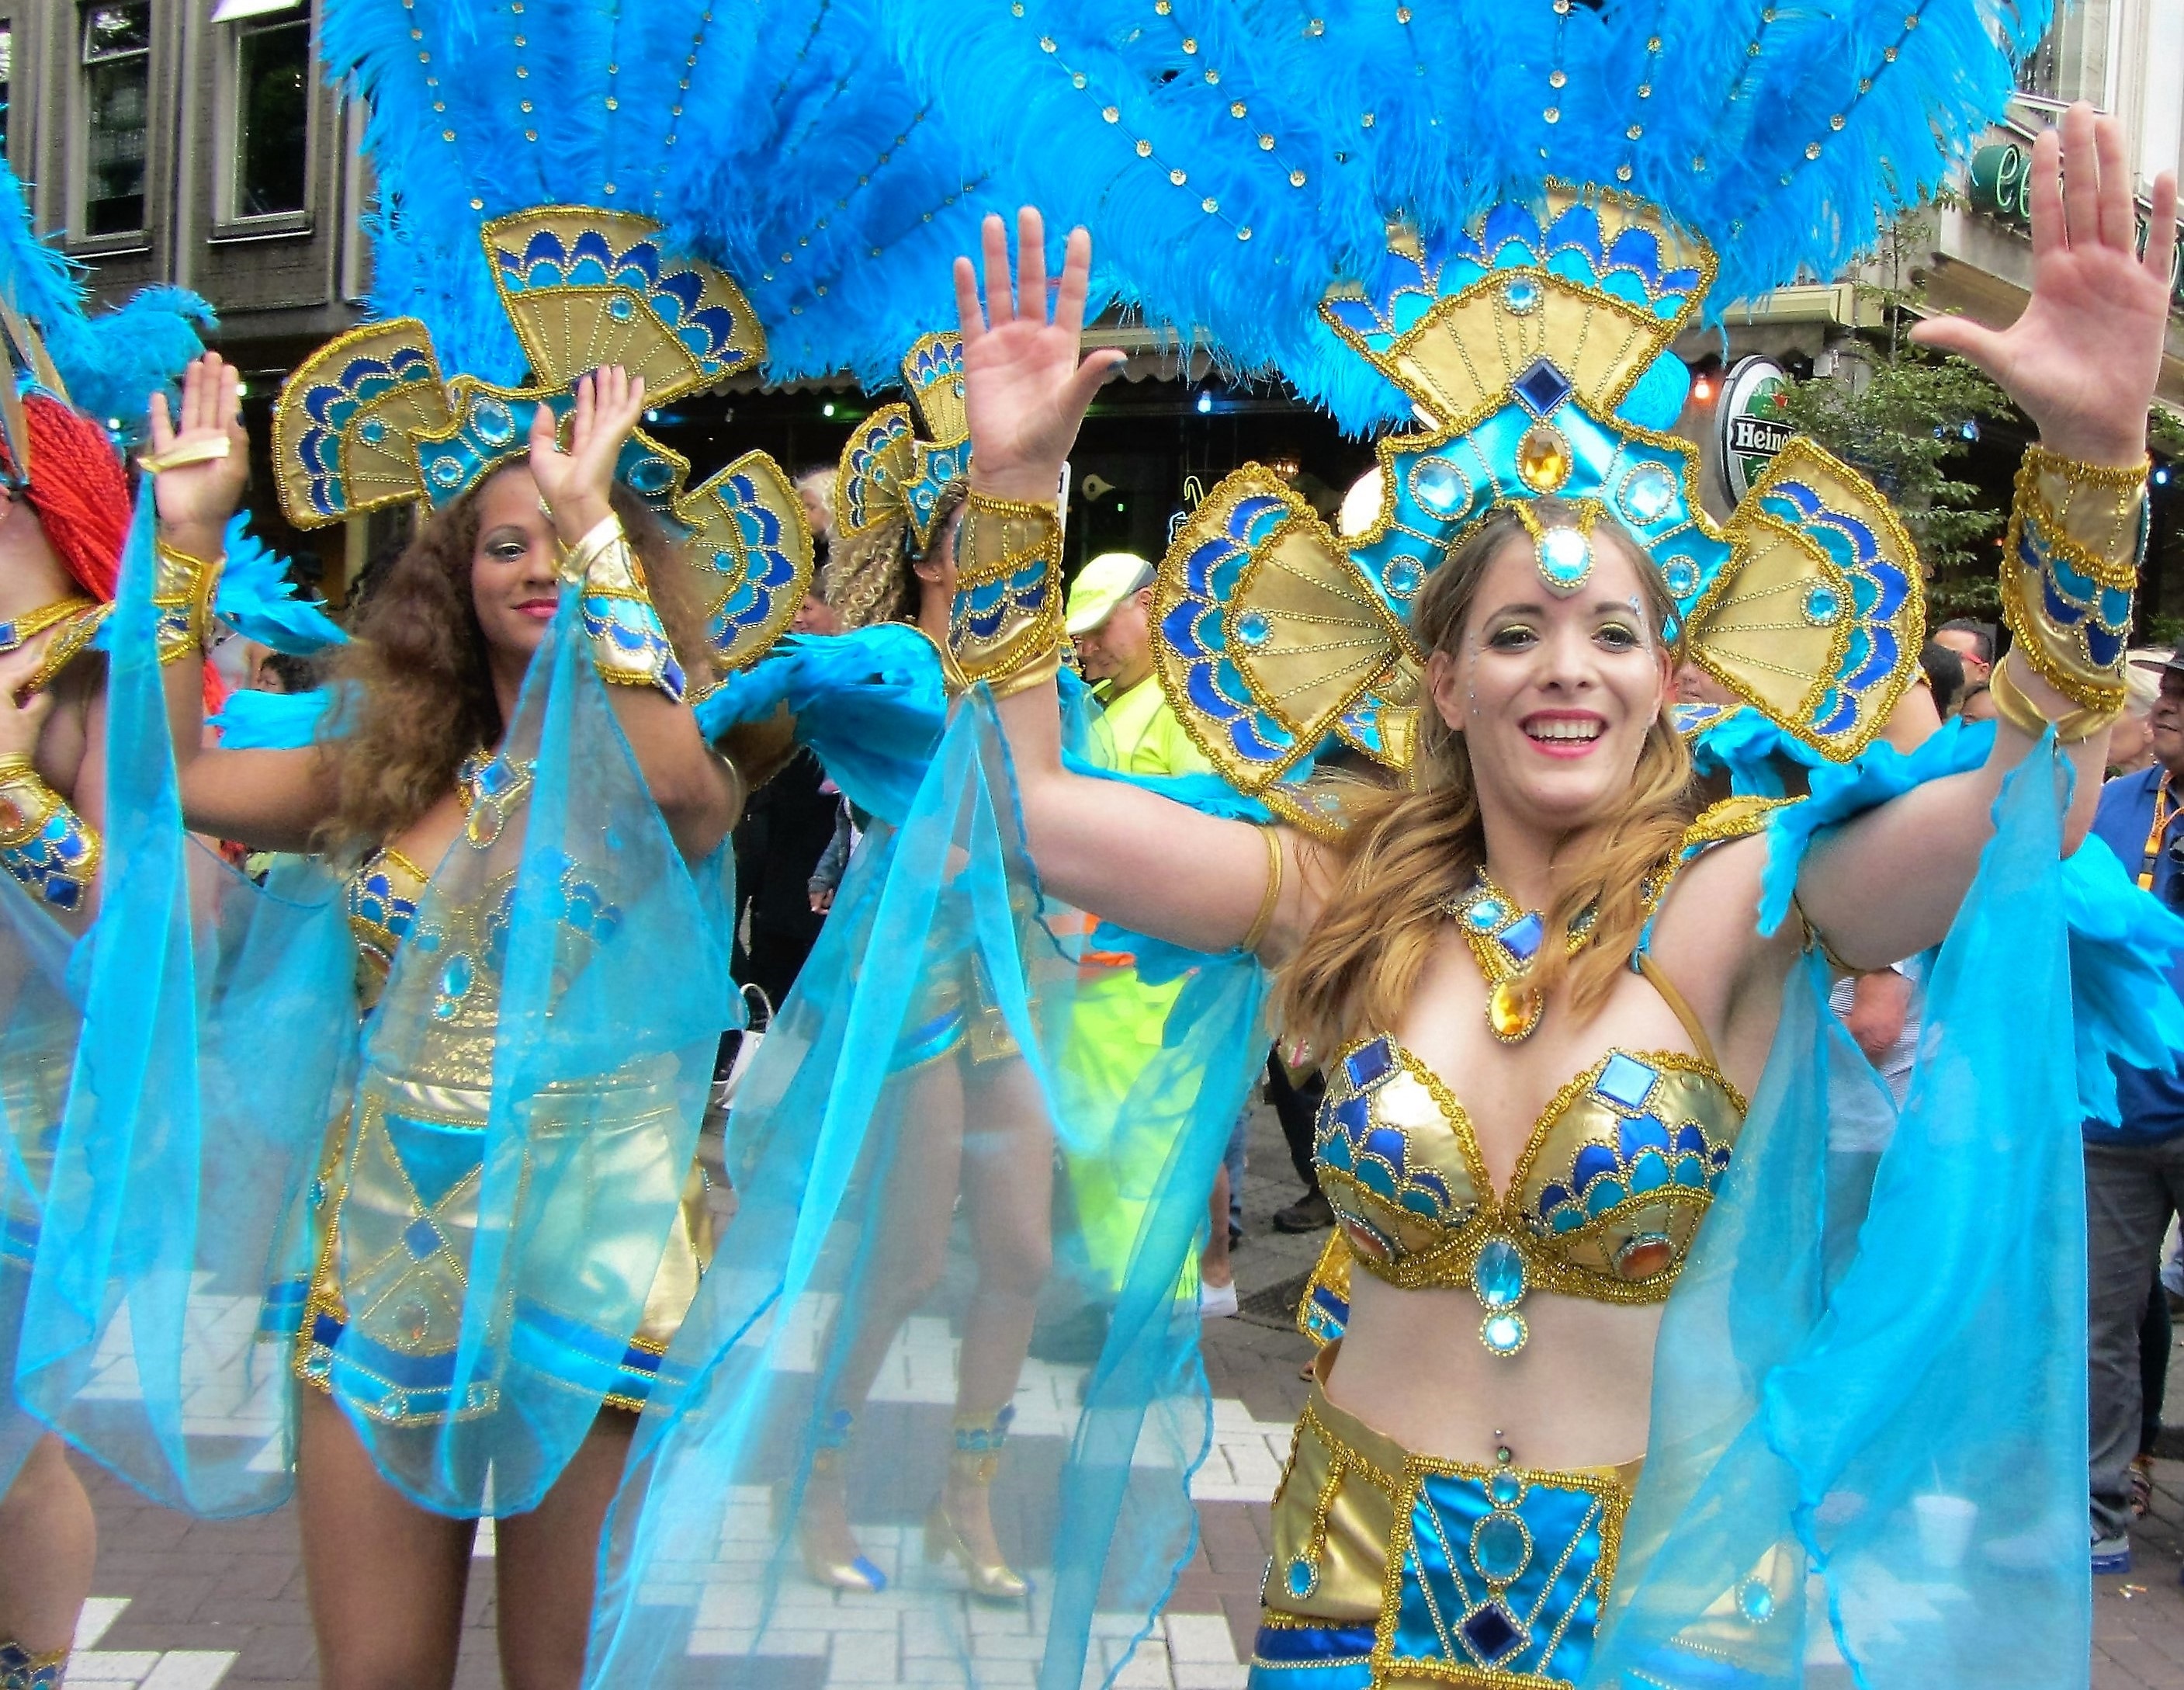
dance, carnival, parade, festival, rotterdam, fun, happy, sports, party, beautiful, sexy, samba, event, beautiful woman, musical theatre